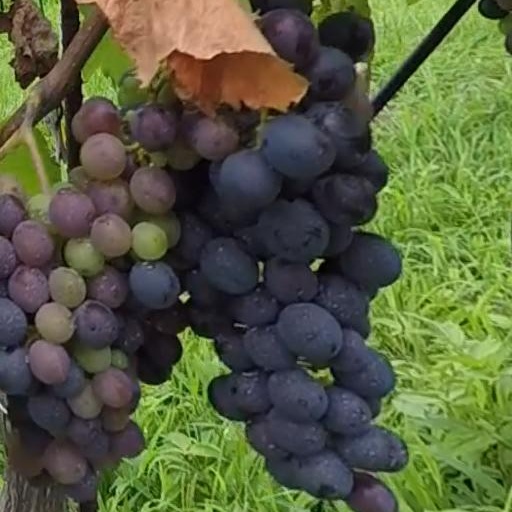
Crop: grape